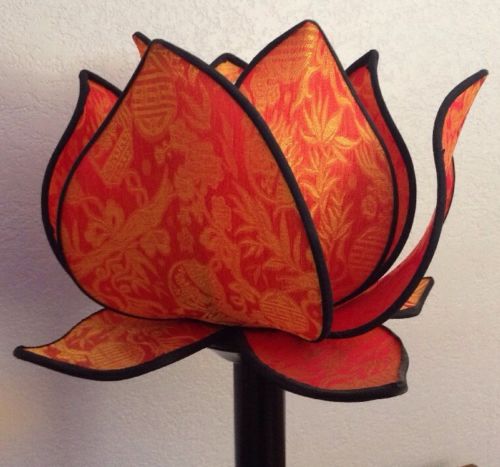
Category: lamp